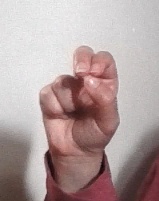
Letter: gaaf